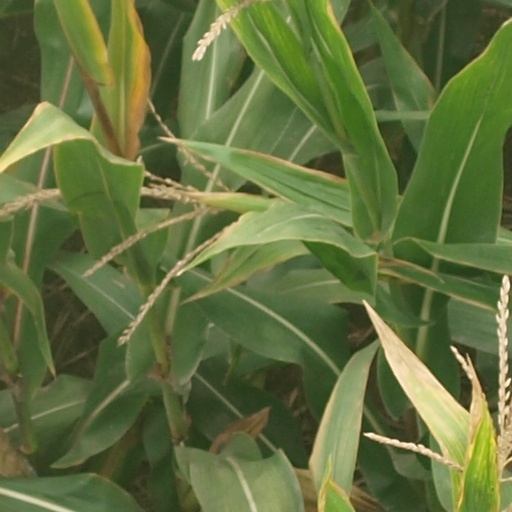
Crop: maize; corn